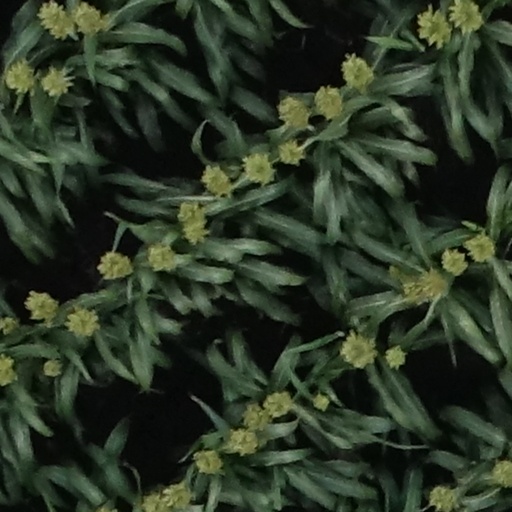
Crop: sorghum